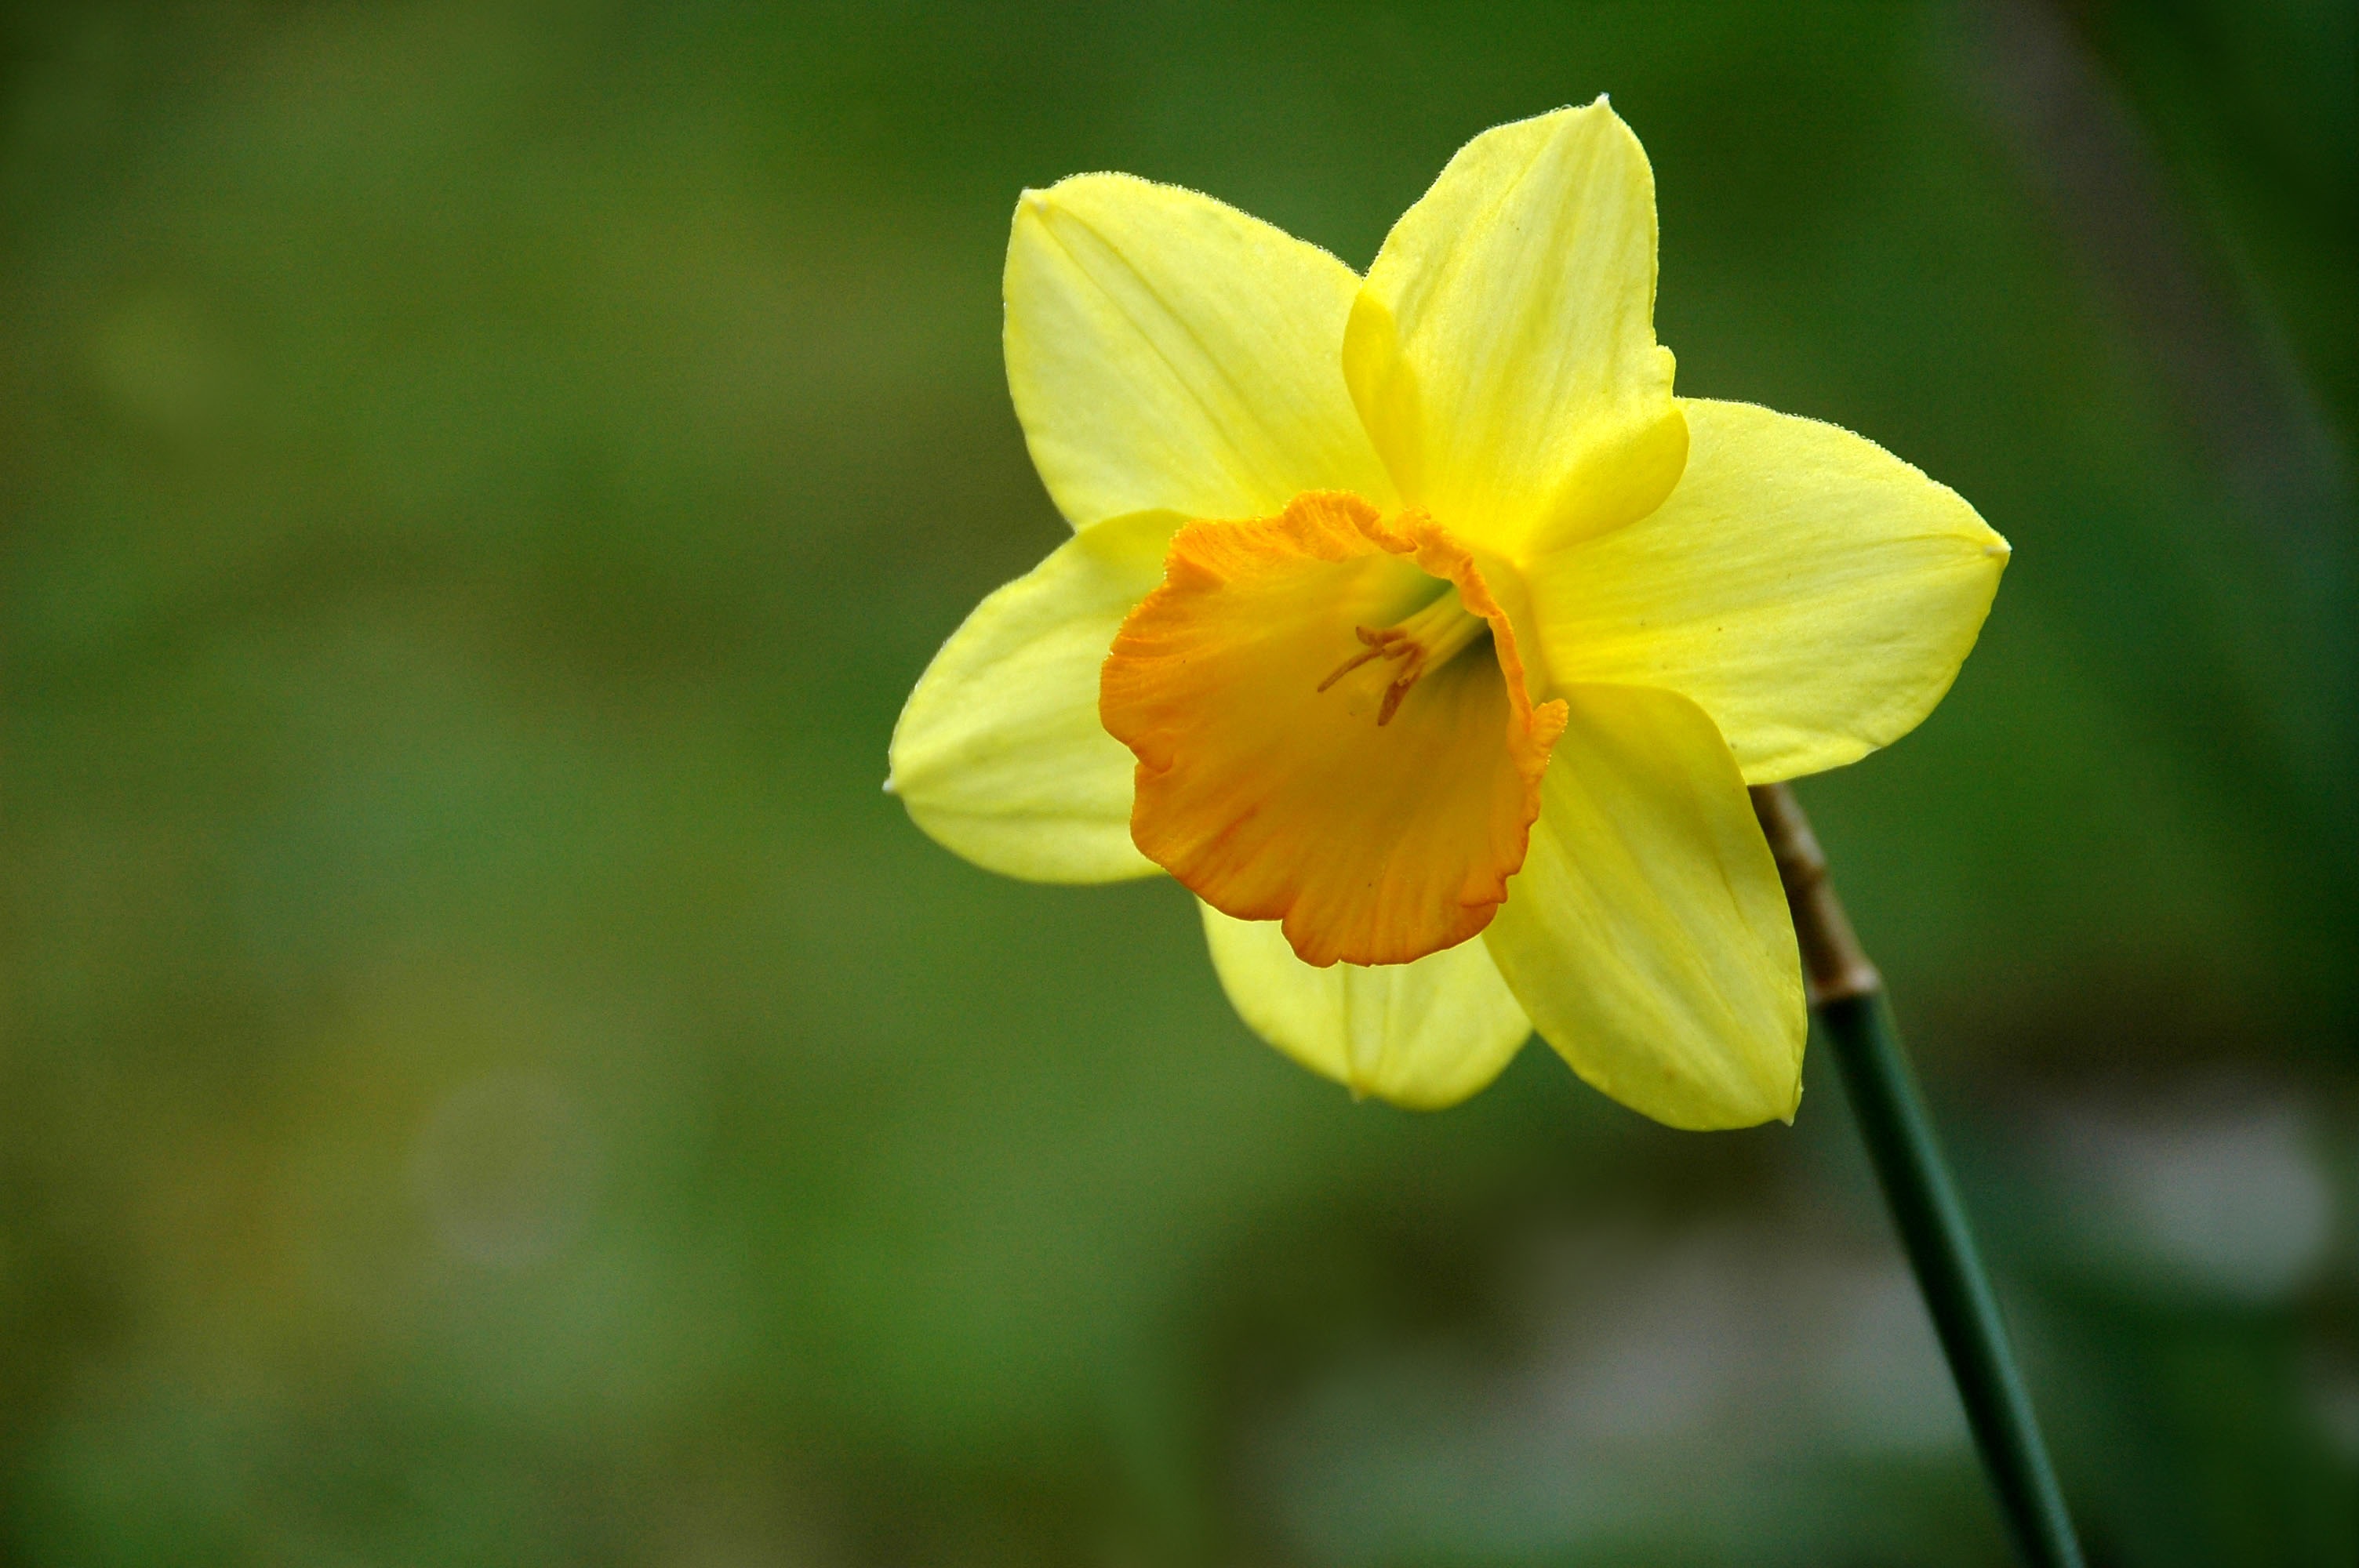
nature, plant, flower, petal, botany, yellow, daffodil, flora, wildflower, close up, narcissus, macro photography, flowering plant, plant stem, land plant, large flowered evening primrose, dafodill